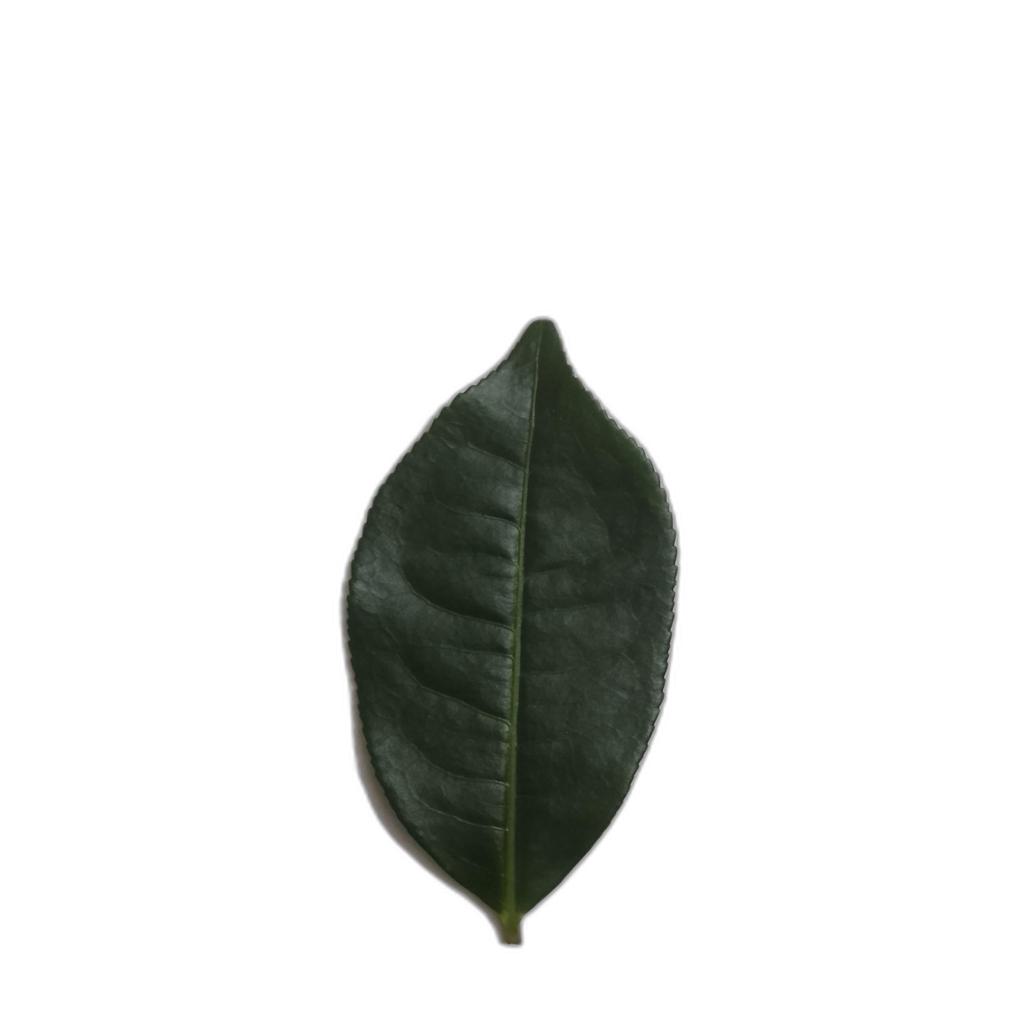
Label: Healthy